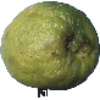
Label: limes